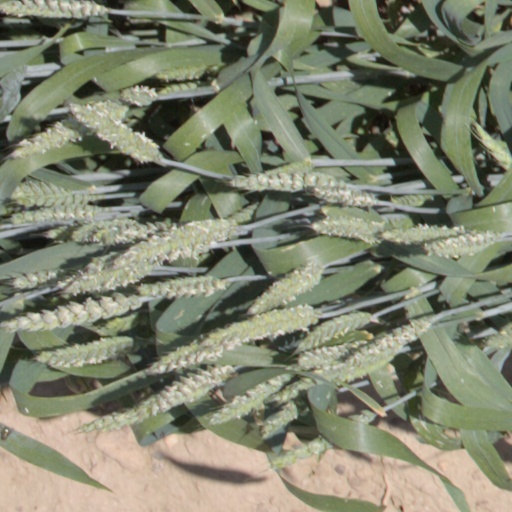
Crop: wheat